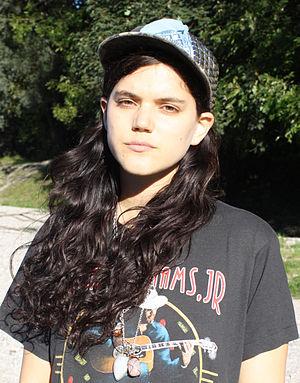
Stéphanie Sokolinski dite SoKo, née le 26 octobre 1985 à Bordeaux, est une auteure-compositrice-interprète, musicienne et actrice française.